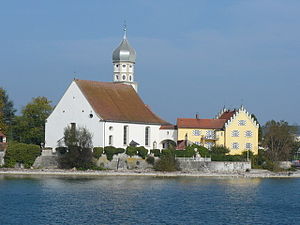
Wasserburg (Bodensee)
Wasserburg ved Bodensee
Wasserburg am Bodensee er en kommune i Landkreis Lindau, i regierungsbezirk Schwaben, i den tyske delstat Bayern.